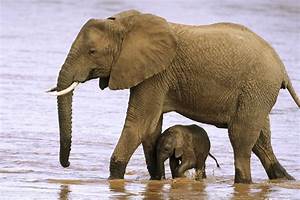
Label: elefante